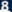
Number: 8